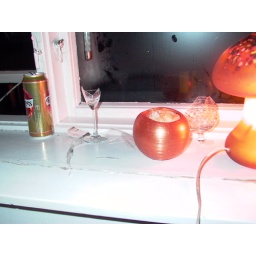
I think admir should invest in some plastic cups or something